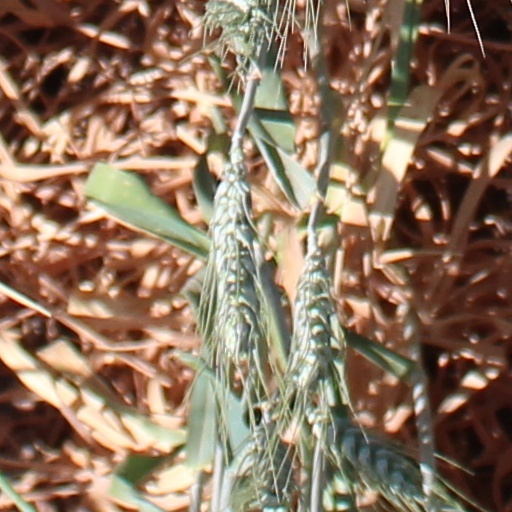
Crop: wheat